Puławy Legion

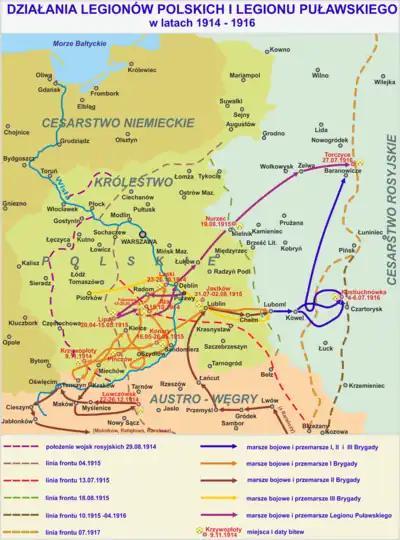
Operations of the Polish Legions (including the Puławy Legion)

During that period, the Legion sustained heavy casualties – 415 dead and 1,016 wounded (92% of its initial numbers).